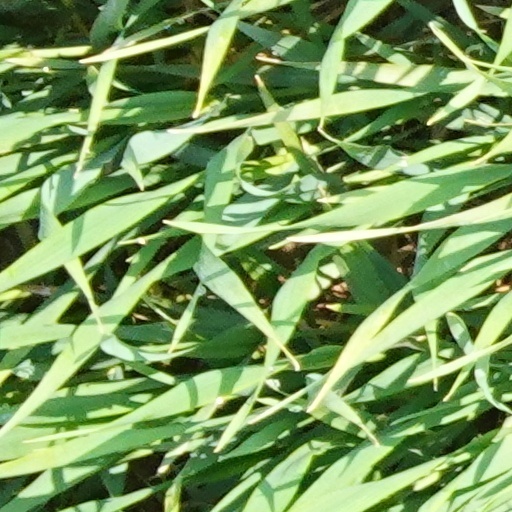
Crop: wheat